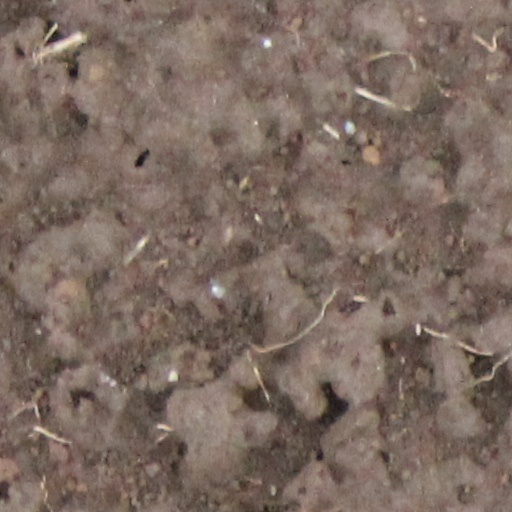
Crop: wheat